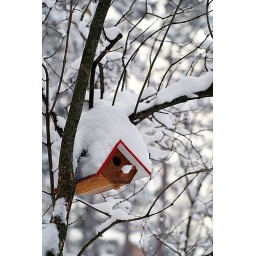
bird house in winter.2